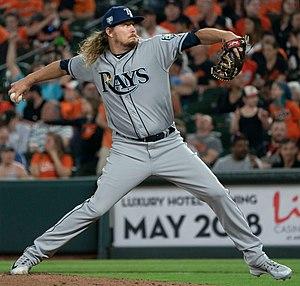
Ryne Thomas Stanek est un lanceur droitier des Rays de Tampa Bay de la Ligue majeure de baseball.